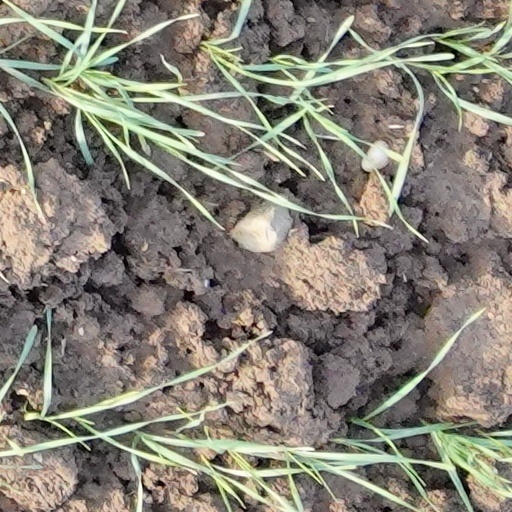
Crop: wheat